Basilica of Our Lady of Candelaria

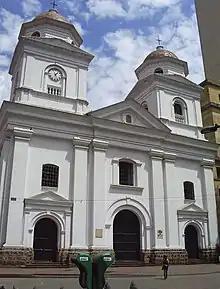
Front entrance

The Basilica of Our Lady of Candelaria or simply La Candelaria Church, as it is more popularly known, is a Roman Catholic church dedicated to the Virgin Mary under the title of Virgin of Candelaria. It is located in the center of the city of Medellín, Colombia, on the eastern side of Berrío Park. It is famous for being the oldest church in the city.